Trams in Trenčianske Teplice

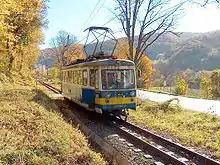

Trenčín Electric Railway (TREŽ) is the name of the Slovakian narrow-gauge rail transport line between Trenčianska Teplá and the town of Trenčianske Teplice in with tram vehicles operating on the track. It is approximately 5.5 km long and consists of one inter-station section, while the only crossover called Kaňová was abolished in the second half of the 1990s.